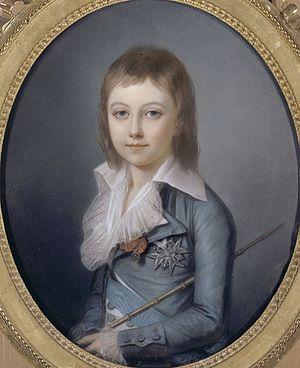
Jean Baptiste Eugénie Dumangin ou Du Mangin, né le 7 mars 1744 à Château-Thierry et mort le 28 mars 1826 à Saint-Prix, est un médecin hygiéniste français.